Women in Euripides

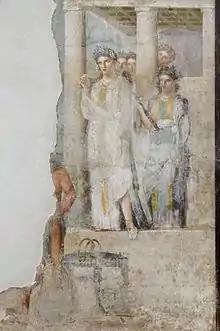
Iphigenia as a priestess of Artemis in Tauris sets out to greet prisoners, amongst which are her brother Orestes and his friend Pylades; Roman fresco from Pompeii, 1st century AD

Classical Athens in the 5th century BC, and more broadly the ancient Greek city-states, were organized around significant phallocentric structures and phenomena that were reinforced during this period. Women faced complete legal discrimination, as they could not be citizens and did not enjoy the civic rights of the city. They were also constantly placed in a position of inferiority compared to their male counterparts. Generally, women were under the authority of the closest male relative, whether it be a father, husband, or son. The cultural and artistic production of Athens during this time was marked by significant sexism and various intellectual processes undertaken to legitimize male privilege. In the 5th century BC, the city was experiencing military, cultural, and artistic expansion; to support its imperial ambitions, a "national" Athenian mythology gradually formed. This ideological framework, which spread throughout Athenian and Greek society, not only supported Athenian imperialism but also contributed to propagating rape culture. These progressive processes were closely linked to the slavery practiced by the city, which expanded significantly during the classical period.